Vishnukundina dynasty

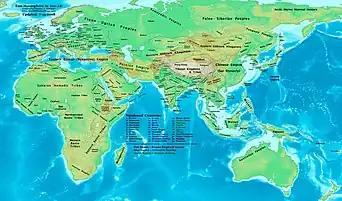
Greatly reduced Vishnukundina territory in 600 AD, along with the Chalukyas advancing at their border

Madhava Varma II next turned his attention against the Vengi kingdom which was under the Salankayanas. The Vengi region was annexed. The Godavari tract became part of the Vishnukundina territory. After these conquests the capital might have been shifted to Bezwada (Vijayawada), a more central location than Amarapura. These extensive conquests made him the lord of Dakshinapatha (southern country). After these various conquests Madhava Varma performed many Asvamedha, Rajasuya and other Vedic sacrifices.